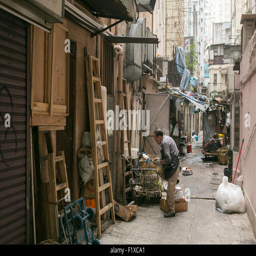
man collecting cardboard in the streets